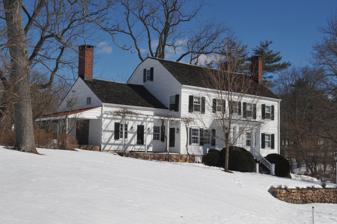
Building: Alexander and James Linn Homestead
Country: United States of America
Year built: 1750
United States historic place Alexander and James Linn Homestead U.S. National Register of Historic Places New Jersey Register of Historic Places Linn House Show map of Somerset County, New Jersey Show map of New Jersey Show map of the United States Location U.S. Route 202 (Mine Brook Road), between Lake and Sunnybranch roads, Far Hills, New Jersey Coordinates 40°41′31″N 74°37′39.3″W / 40.69194°N 74.627583°W / 40.69194; -74.627583 ( Alexander and James Linn Homestead ) Area 36 acres (15 ha) Built c. 1750 Architectural style Georgian NRHP reference No. 88002057 NJRHP No. 2493 Significant dates Added to NRHP October 27, 1988 Designated NJRHP June 24, 1986 The Alexander and James Linn Homestead is a historic 36-acre (15 ha) property located on U.S. Route 202 (Mine Brook Road), between Lake and Sunnybranch roads, in the borough of Far Hills in Somerset County, New Jersey , United States. Built around 1750, the Linn House was added to the National Register of Historic Places on October 27, 1988, for its significance in architecture and politics/government. History and description Alexander Linn, a Scotch-Irish farmer, built the two and one-half story frame building around 1750. He later became a judge of the county court and an elder of the Lamington Presbyterian Church . After his death in 1776, his son, James Linn , inherited the property. During the American Revolutionary War , he served in the Somerset County Militia under William Alexander, Lord Stirling . He later was elected to United States House of Representatives for the 1799–1801 term. In 1810, he moved to Trenton, New Jersey . The house was expanded with a one and one-half story wing with Federal style . See also National Register of Historic Places listings in Somerset County, New Jersey References